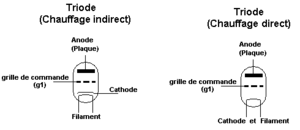
triode à chauffage indirect. Dessin personnel. Catégorie:Tube électronique
Un tube électronique, également appelé tube à vide ou même lampe, est un composant électronique actif, généralement utilisé comme amplificateur de signal. Le tube à vide redresseur ou amplificateur a été remplacé dans beaucoup d'applications par différents semi-conducteurs, mais n'a pas été remplacé dans certains domaines comme l'amplification de forte puissance ou des hyperfréquences.
La lampe triode est le premier dispositif amplificateur d'un signal électronique. L'ingénieur américain Lee De Forest est l'inventeur, en 1906, de cette lampe qu'il nomme Audion. C'est le physicien W. H. Eccles qui donne le nom de triode à cette lampe à trois électrodes.